United–Reform Coalition

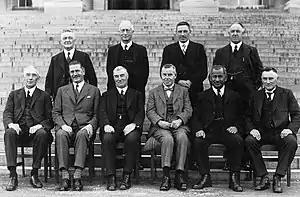

The initial coalition between United and Reform had formed in September 1931, following the collapse of an earlier government support arrangement between United and Labour. Fearing that splitting the anti-Labour vote would result in a Labour government even if it received fewer votes than United and Reform combined, the two centre-right parties formed a coalition and an election agreement. Part of the agreement was that all sitting members who support the coalition would in turn receive the official endorsement as coalition candidate. This pragmatic decision caused trouble in those electorates where the voters were not satisfied with the incumbent's performance, for example in the and electorates.